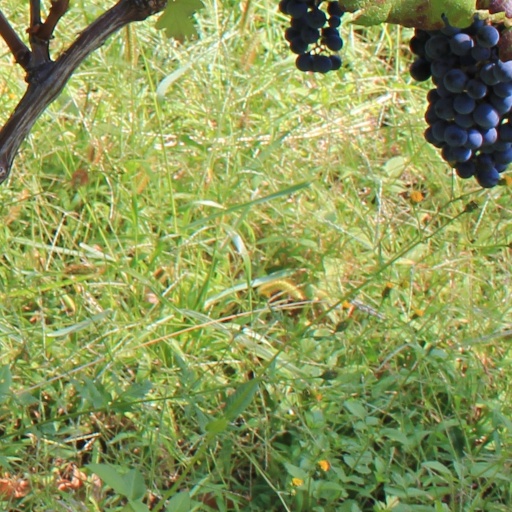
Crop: grape